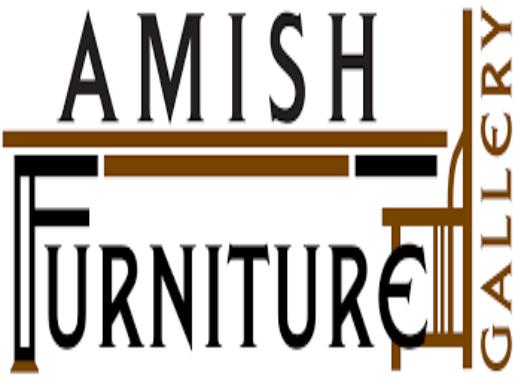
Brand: amish
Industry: Necessities